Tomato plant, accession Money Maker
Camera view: horizontal (90 deg, fisheye); turntable rotation: 210 degrees
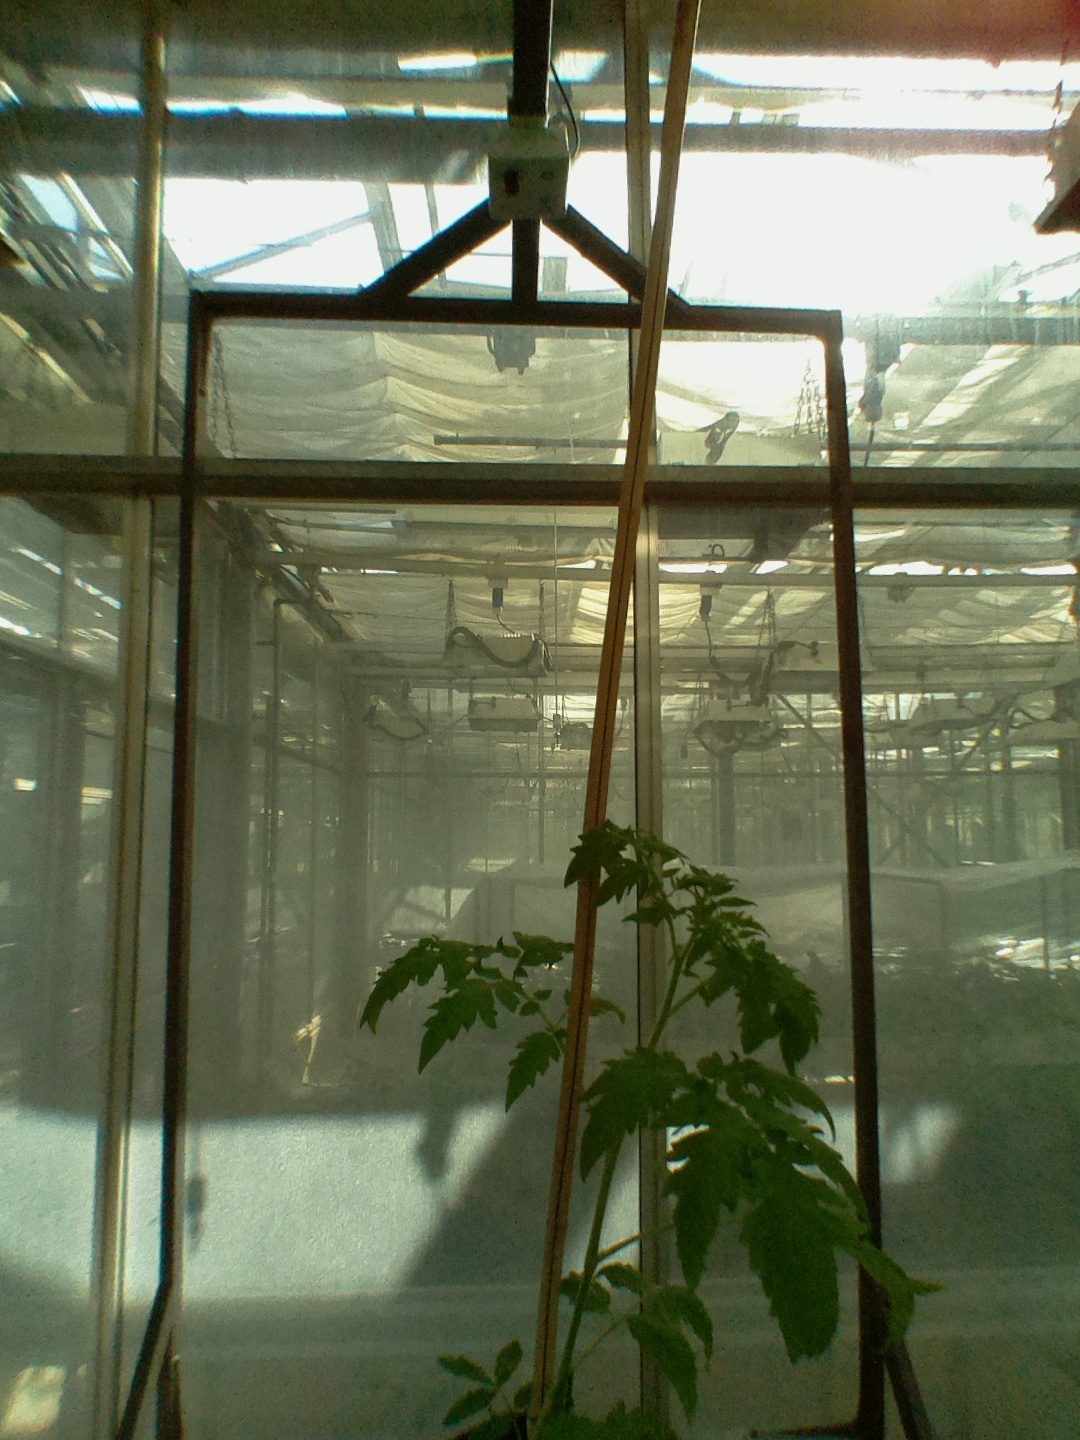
BBCH growth stage 15: 10 of true leaves visible